Louis Huybrechts

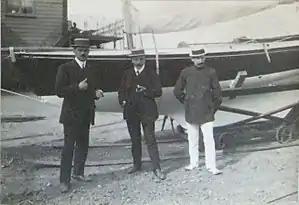
Léon and Louis Huybrechts and Henri Weewauters, the crew of the six-meter yacht Zut, which won Olympic silver in London in 1908.

Louis Huybrechts (21 February 1875 – 1963) was a Belgian sailor. He won the Silver medal in the 6m class in the 1908 Summer Olympics in London along with Léon Huybrechts and Henri Weewauters.